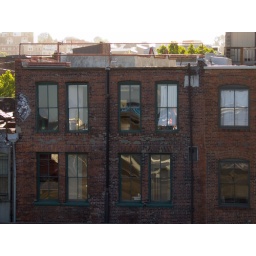
Out the window of my car while stopped in traffic.